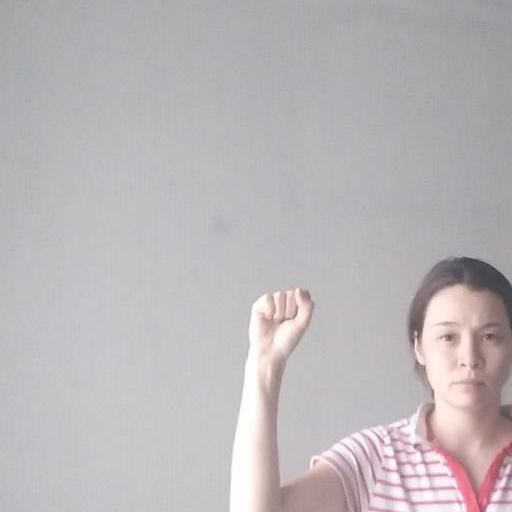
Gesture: fist